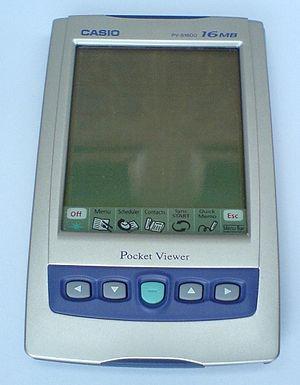
La présente liste recense les produits de la marque Casio computer.